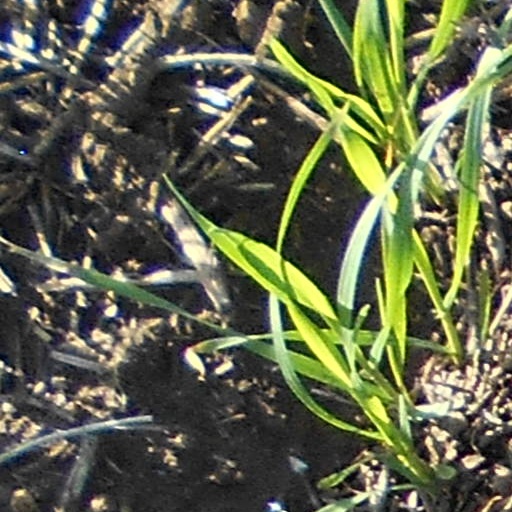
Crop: wheat